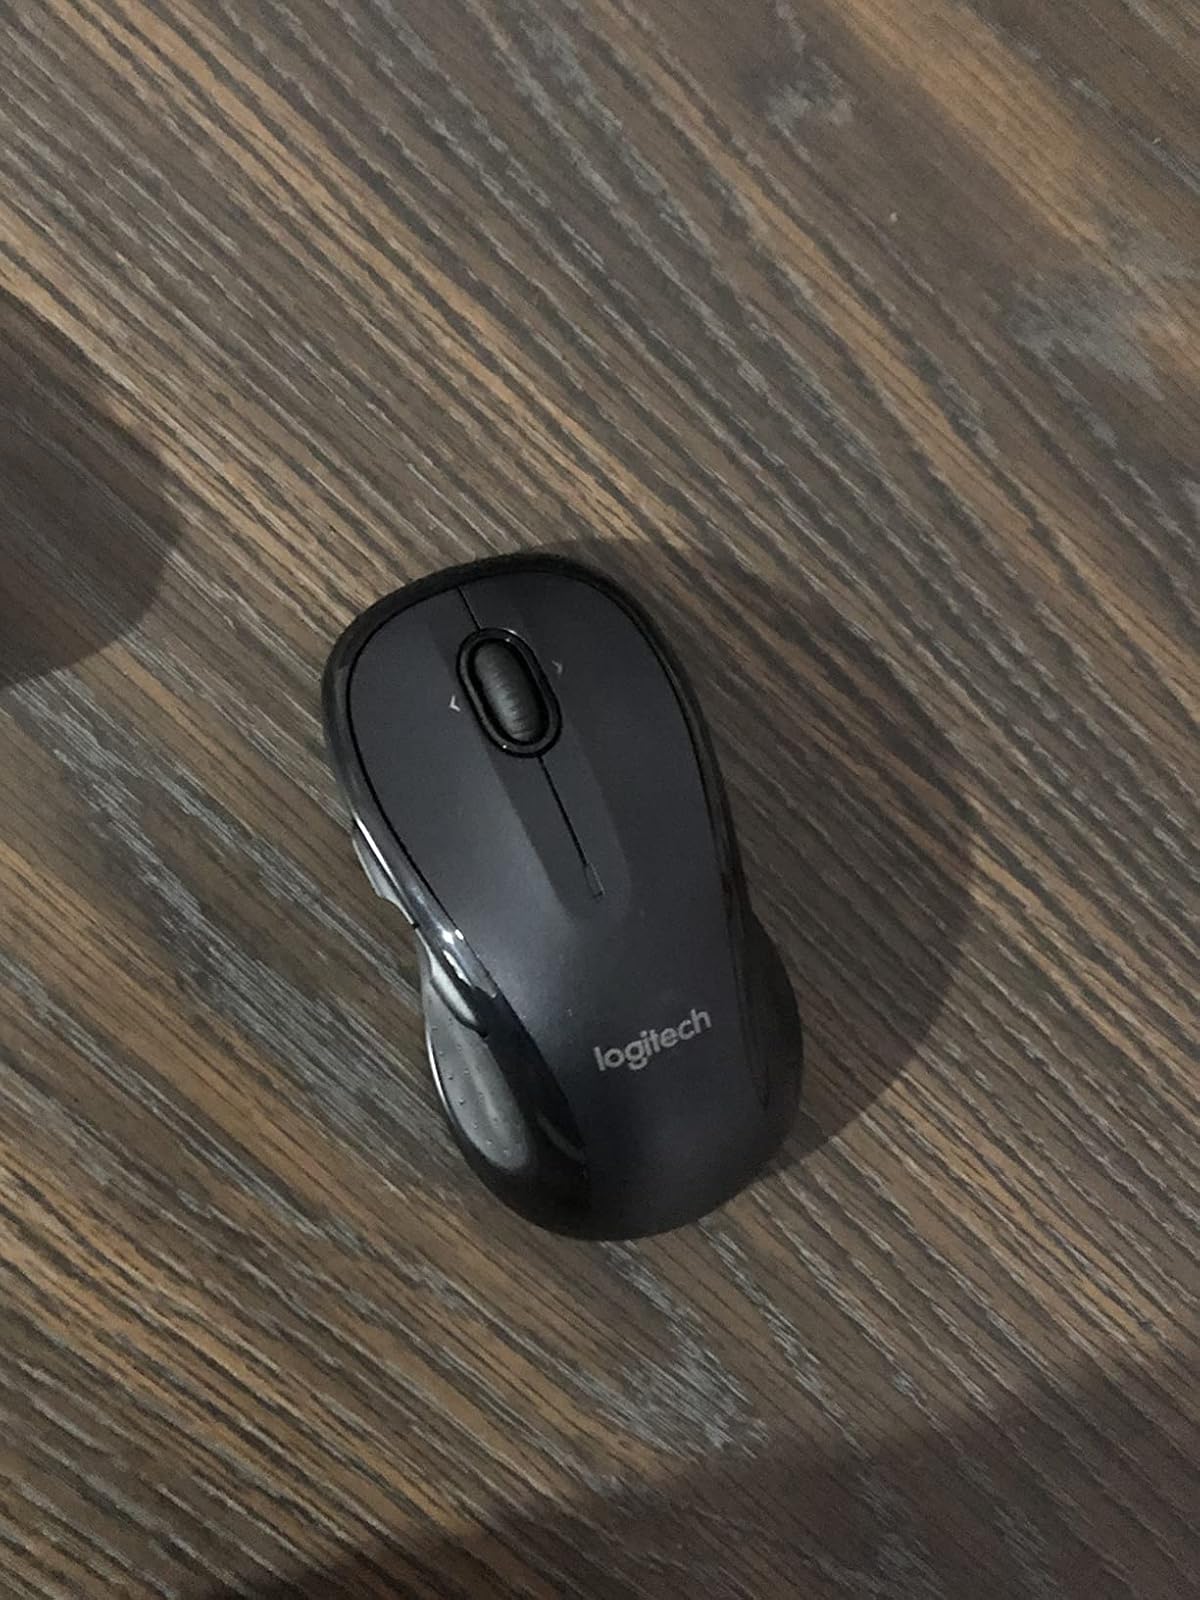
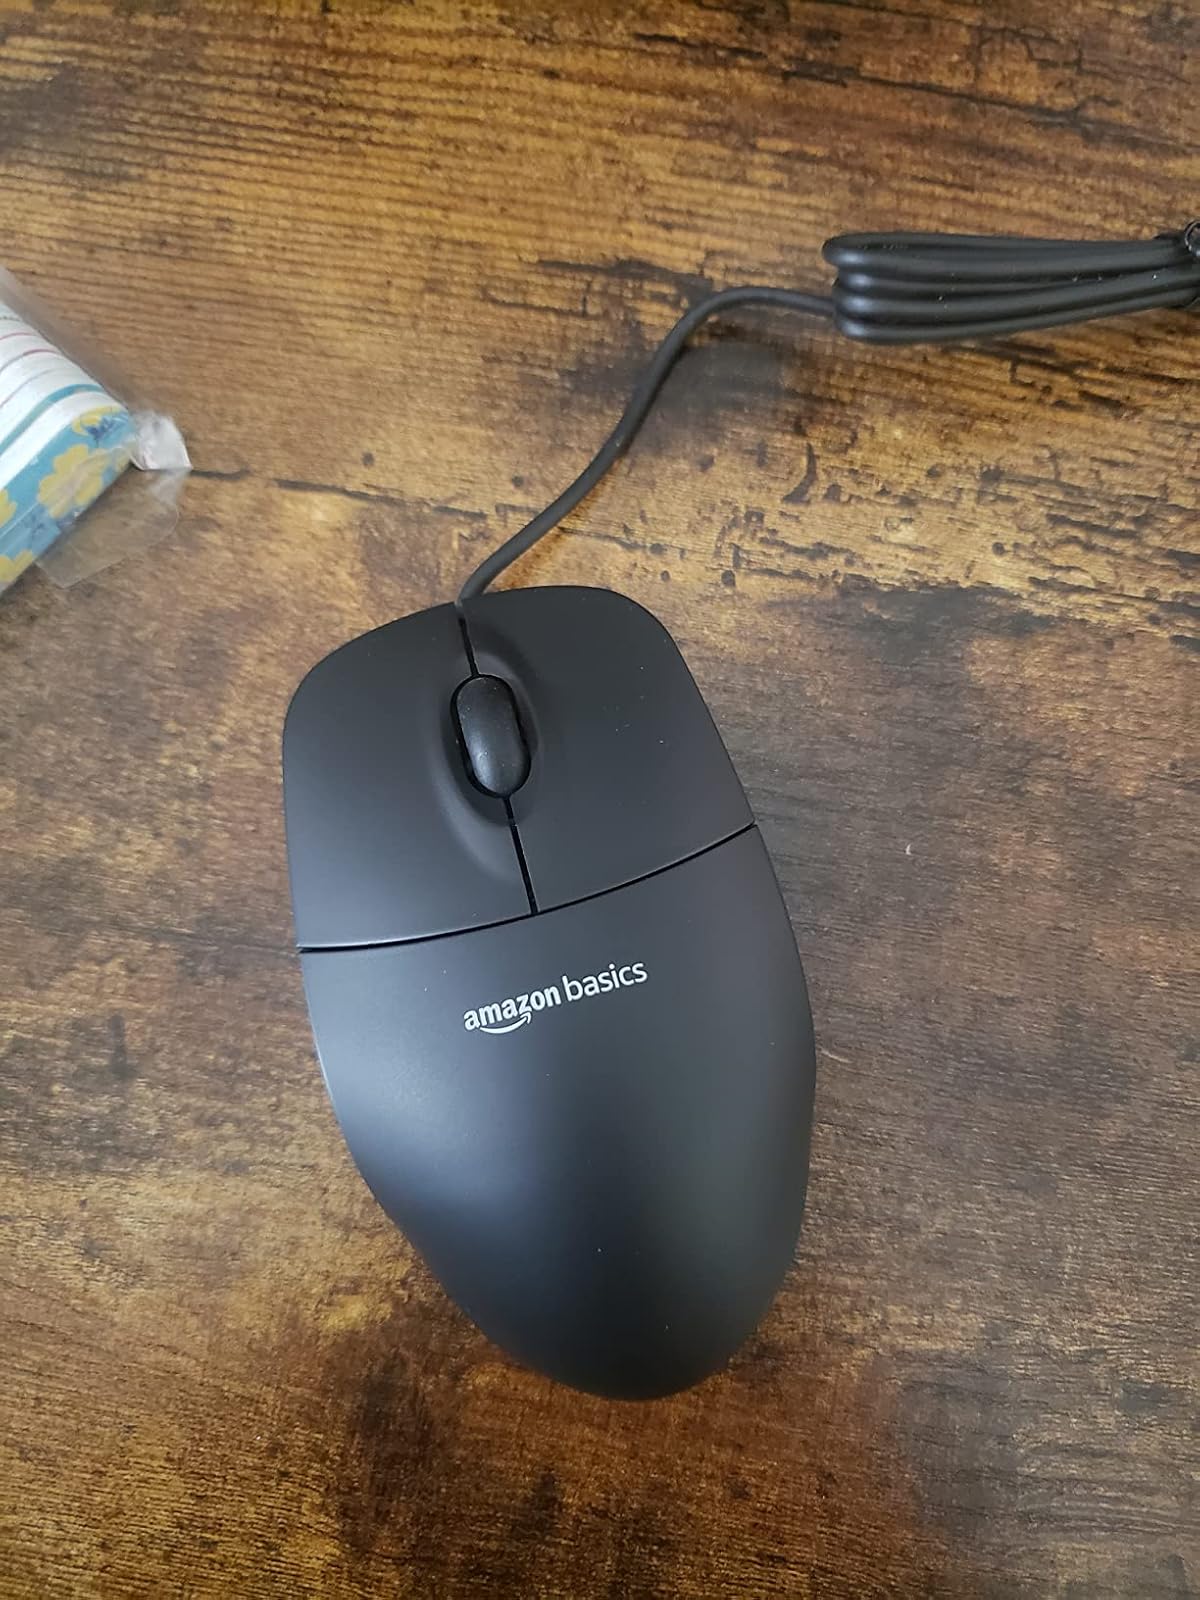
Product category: mouse
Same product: no